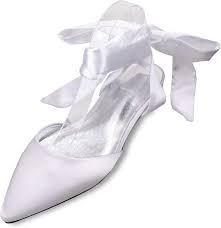
Label: Ballet Flat